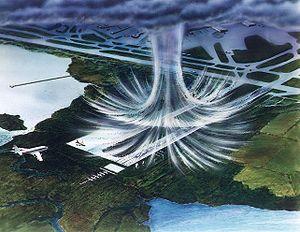
L’expérience NIMROD était une étude météorologique in situ des orages violents et de leurs vents dommageables. Elle a été réalisée dans l’aire métropolitaine de Chicago, Illinois, États-Unis, du 15 mai au 30 juin 1978. Les données recueillies provenaient autant d'orages unicellulaires que de systèmes convectifs de méso-échelle, tels que des grains d'arc.
Le 2 août 1985, le Lockheed L-1011 TriStar effectuant vol Delta Air Lines 191 entre Fort Lauderdale, en Floride et Los Angeles en Californie, avec une escale à l'aéroport international de Dallas-Fort Worth au Texas, rencontre une rafale descendante lors de son atterrissage à Dallas puis percute le sol plus d'un kilomètre et demi avant la piste, heurte une voiture près de l'aéroport et entre en collision avec deux réservoirs d'eau et se désintègre. L'accident fait 137 morts et 27 blessés. Le conseil national de la sécurité des transports américain a déterminé que l'accident résultait de la décision de l'équipage de traverser un orage, du manque de procédures et de formation pour éviter ou échapper aux micro-rafales et du manque d'informations sur les dangers du cisaillement du vent.